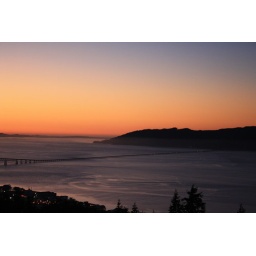
taken in astoria of the astoria bridge and/or the columbia river